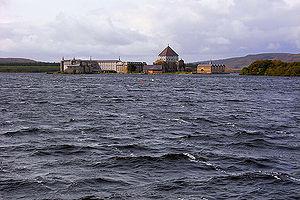
Lough Derg, est un petit lac, dans le comté de Donegal, en Irlande.